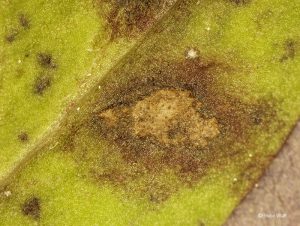
Plant: Tomato
Disease: tomato septoria leaf spot